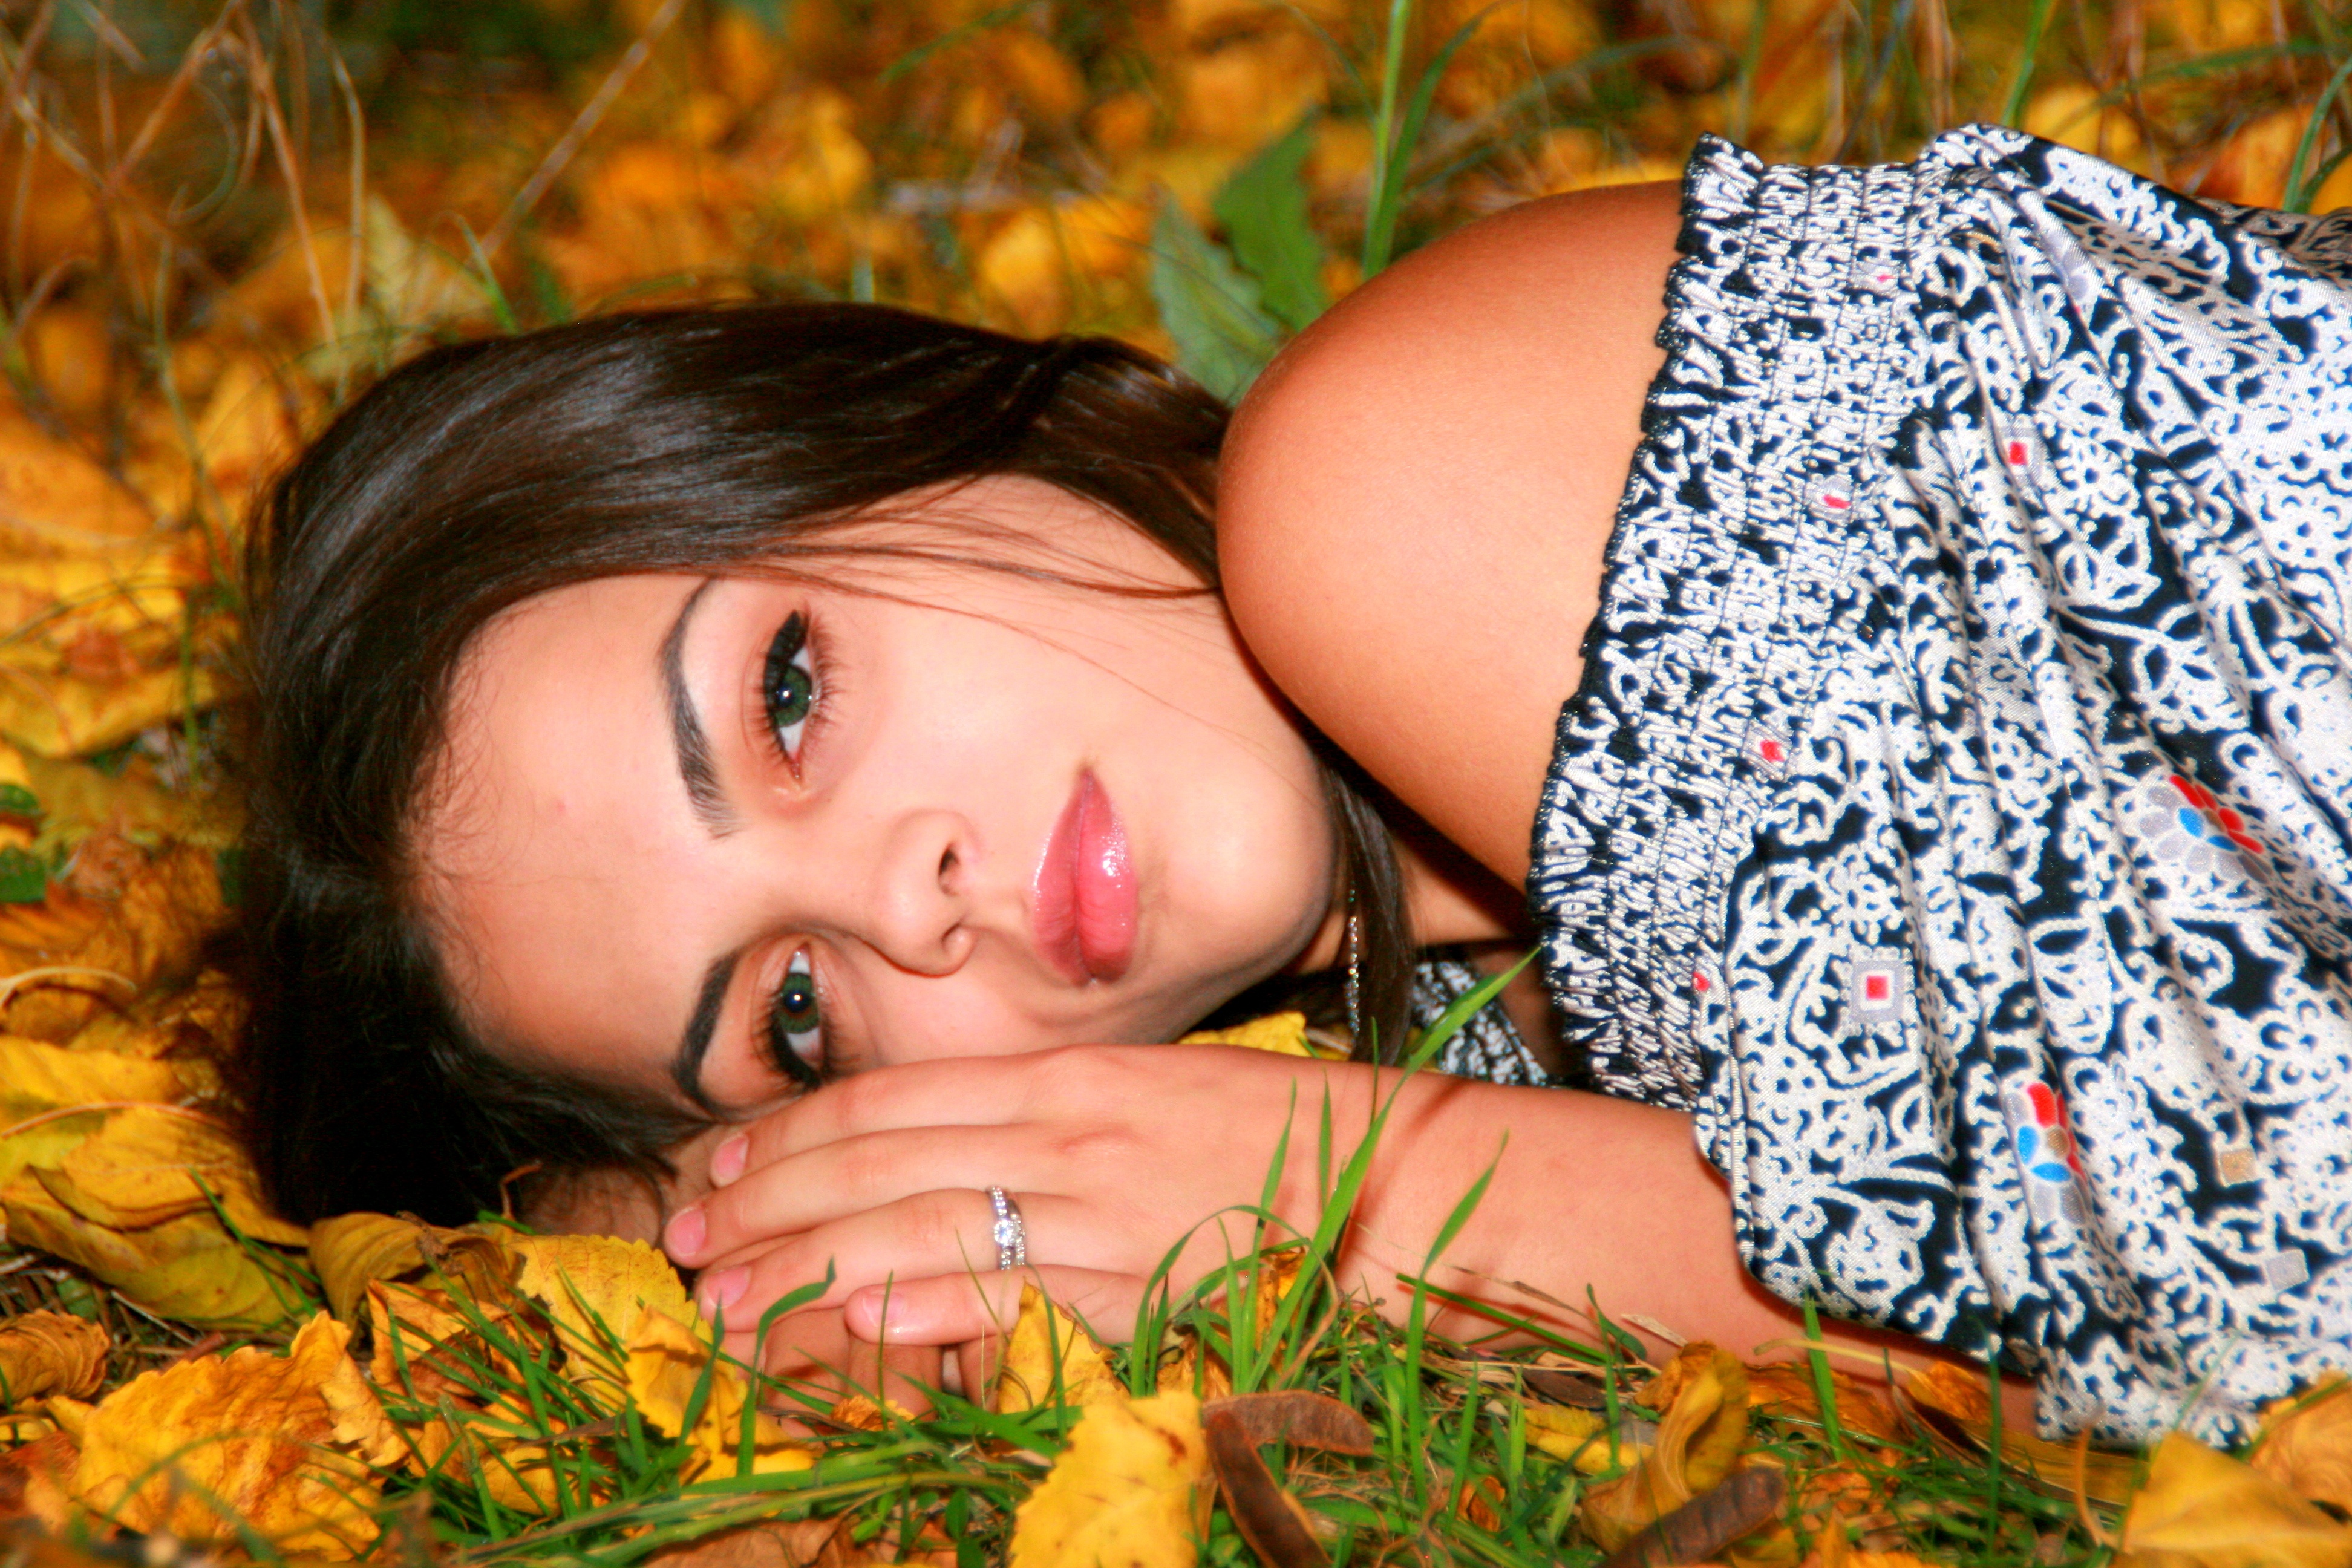
nature, person, girl, woman, flower, model, spring, autumn, romance, child, yellow, lady, season, leaves, eating, vegetation, skin, beauty, interaction, photo shoot, sense, portrait photography, human action